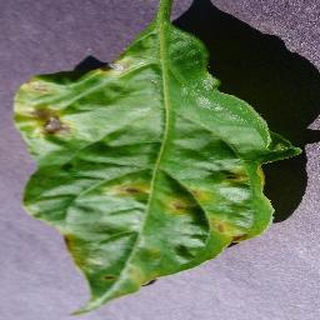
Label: bell_pepper_bacterial_spot